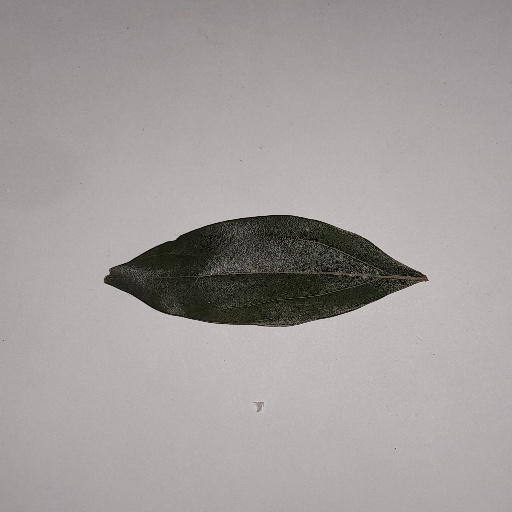
Species: Camphor
Leaf condition: Bacterial Spot